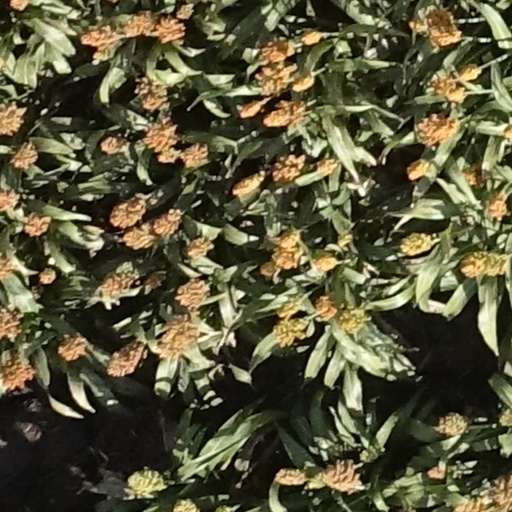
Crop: sorghum